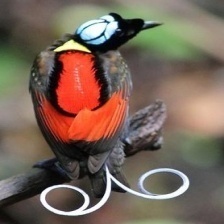
Species: WILSONS BIRD OF PARADISE
Scientific name: CICINNURUS RESPUBLICA